Common bluestripe snapper

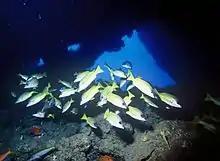
Bluestripe snappers occupying a cave in Hawaii

The bluestripe snapper is part of an unusual mimicry relationship with the goatfish, "Mulloidichthys mimicus", the colouration of which nearly exactly matches that of the snapper. The goatfish school alongside the snapper, with this behavior attributed to predatory protection. The goatfish are presumably a more preferred prey than bluestripe snapper.